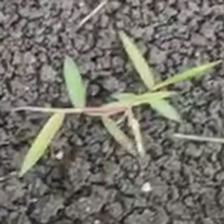
Weed species: Digitaria_SP_(Digitaria Sanguinalis )